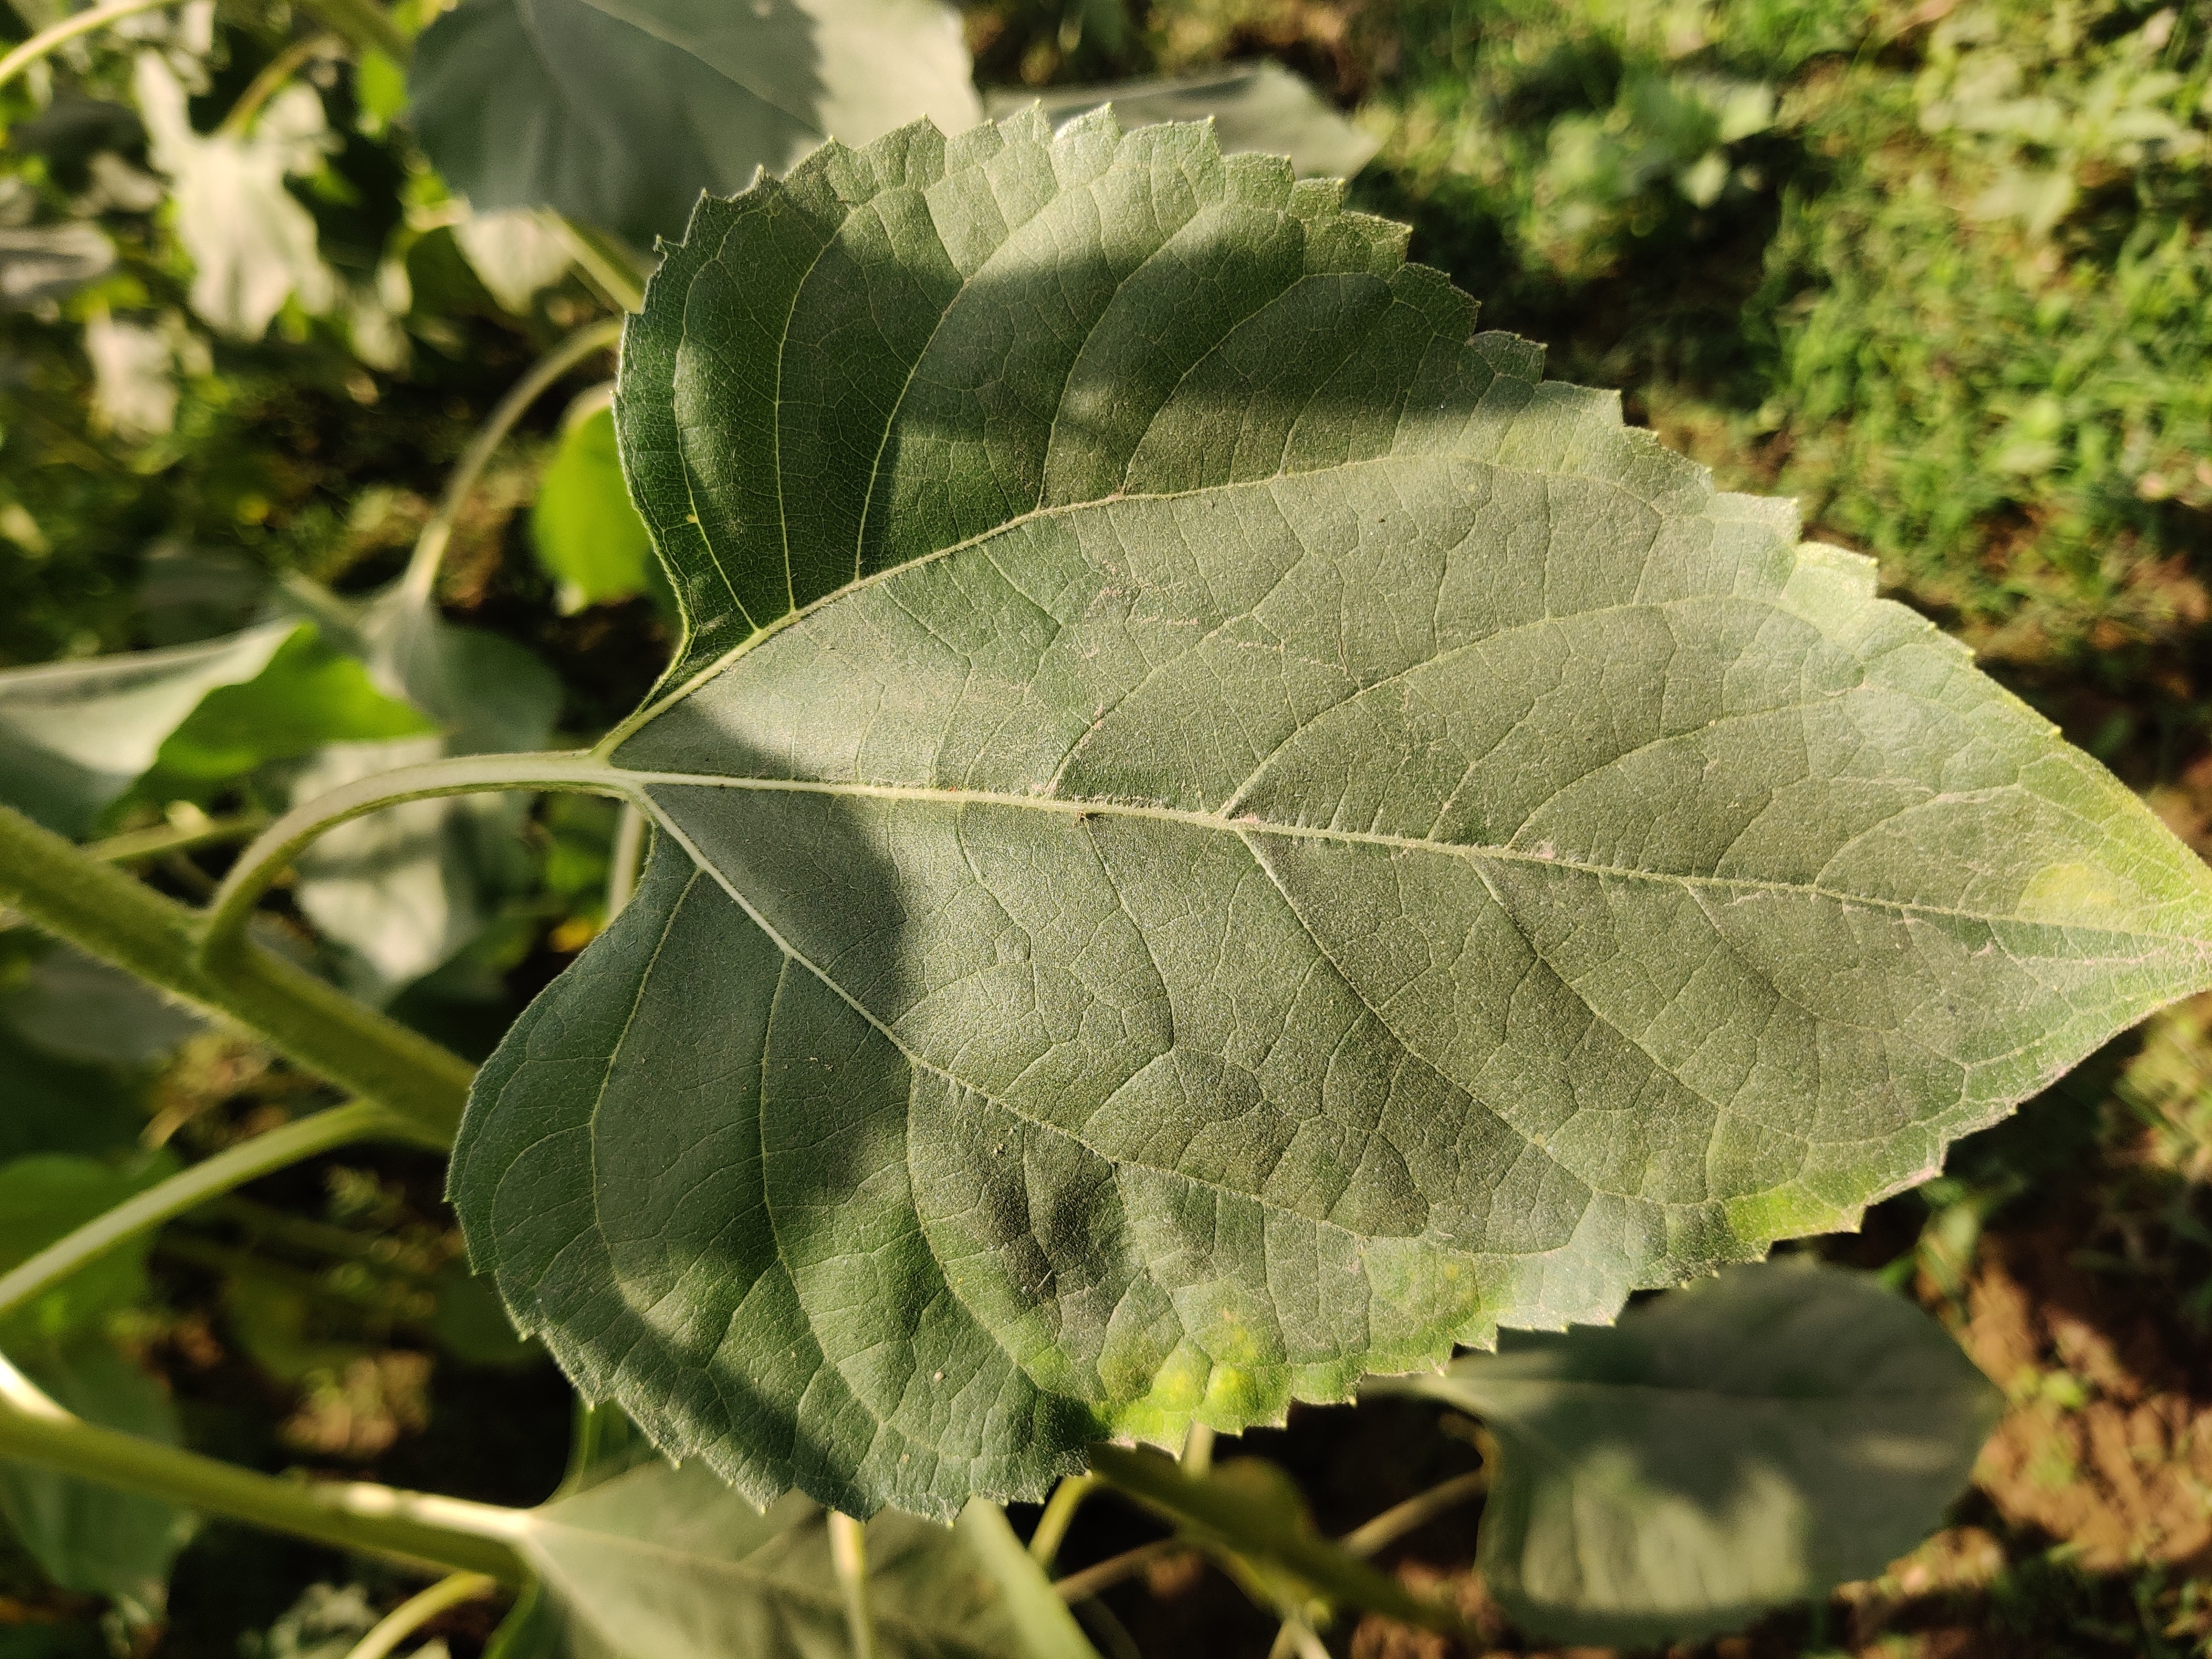
Label: Fresh_leaf